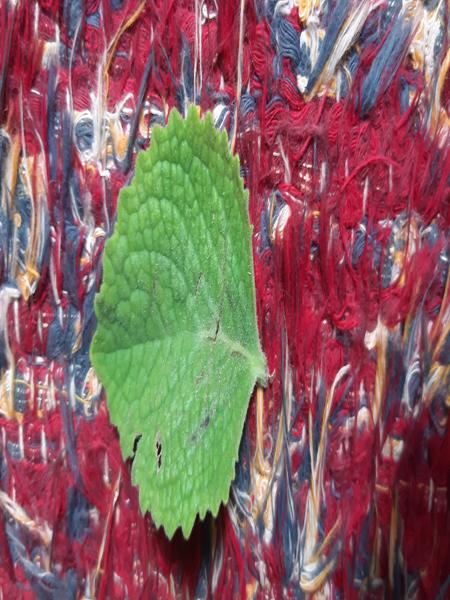
Plant: Doddpathre